Jon Secada

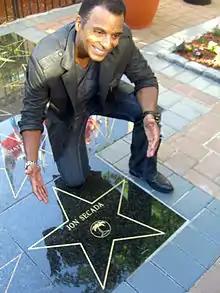
Jon Secada with his Plaza's Walk of Fame in Union City, Jersey

In 1986, Secada's University of Miami acquaintances introduced him to Emilio Estefan, a musician in Miami Sound Machine and husband of Gloria Estefan. Estefan listened to one of Secada's demos and then became Secada's mentor and manager. This led to Secada becoming a backup singer for Miami Sound Machine.